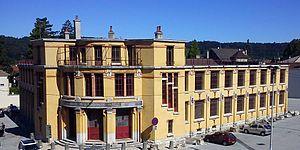
Vue générale de l'usine de la Grande Vapeur
L'usine électrique la Grande Vapeur est une centrale électrique située à Oyonnax, en France.
La liste des édifices labellisés « Patrimoine du xxᵉ siècle » de l'Ain recense les édifices ayant reçu le label « Patrimoine du xxᵉ siècle » dans l'Ain en France. Au 13 mars 2019, ils sont au nombre de treize dans le département.
Oyonnax est une commune française située dans le département de l'Ain, en région Auvergne-Rhône-Alpes. Ses habitants sont les Oyonnaxiens et les Oyonnaxiennes. C'est la deuxième commune la plus peuplée du département.